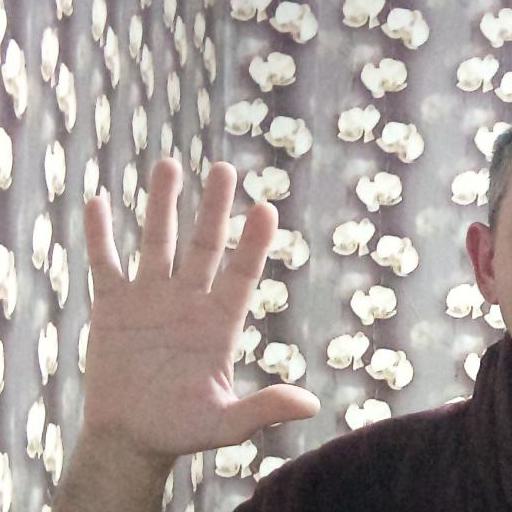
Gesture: palm